Damassine

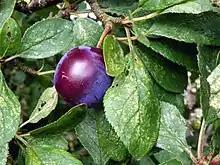
Damson plum

The red damson plum or was also originally called the damassine plum but, after protected status was granted to the name Damassine, the fruit had to be renamed. The red damson is "a small red plum a thousand scents". Off-round to slightly oval in shape, it weighs between 6 and 10 grams and measures approximately 2 centimeters in diameter. The color of its skin is not uniform. Predominantly ranging from pink to red, it can also be dark red on the sun-exposed side, while slightly yellow with reddish dots on the other side. The size and color may vary from season to season, from tree to tree, and even from one branch to another. The red damson has yellowish, slightly orange, juicy flesh that does not adhere to the kernel with a thick skin that adheres lightly to the flesh. The fruit ripens late in the month of July and through to early August. When fully ripe, it falls from the tree naturally. This is the right time to collect the fruit, as picking it or shaking it from the tree would result in a loss of flavor and scent. Approximately 900 red damsons are required to distill one liter of Damassine. Red damsons are used to produce a number of other products including other liquors, syrups, jams, pies, chocolates, truffles, and prunes.